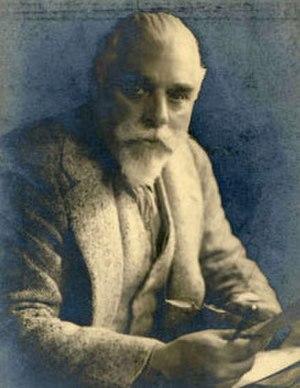
Alfred Edward Goodey est un collectionneur britannique de tableaux, de gravures et de photographies, en particulier ceux ayant un lien avec la ville de Derby, dans les Midlands anglaises.